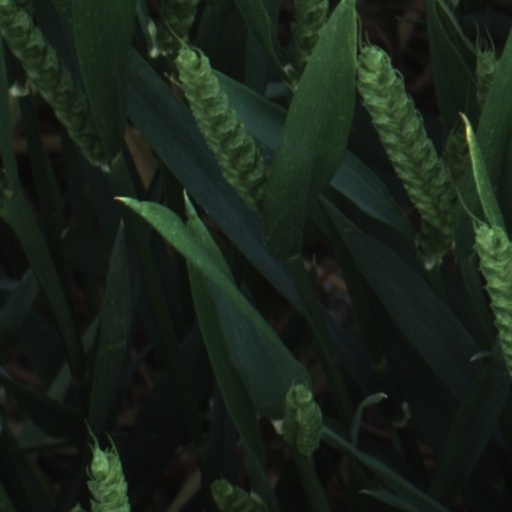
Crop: wheat